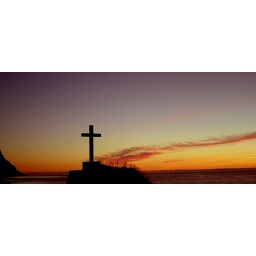
A cross by the road